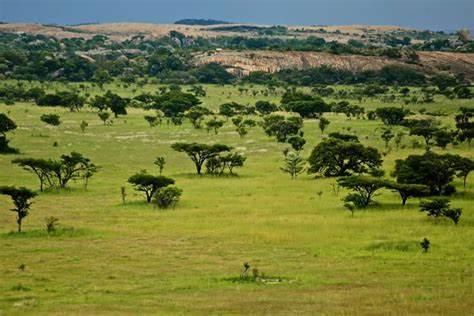
Hili ni eneo la pori. Pori hili lina miti michache pamoja na uoto wa kijani wa asili, eneo hili ni kwa ajili ya mimea tofautitofauti.